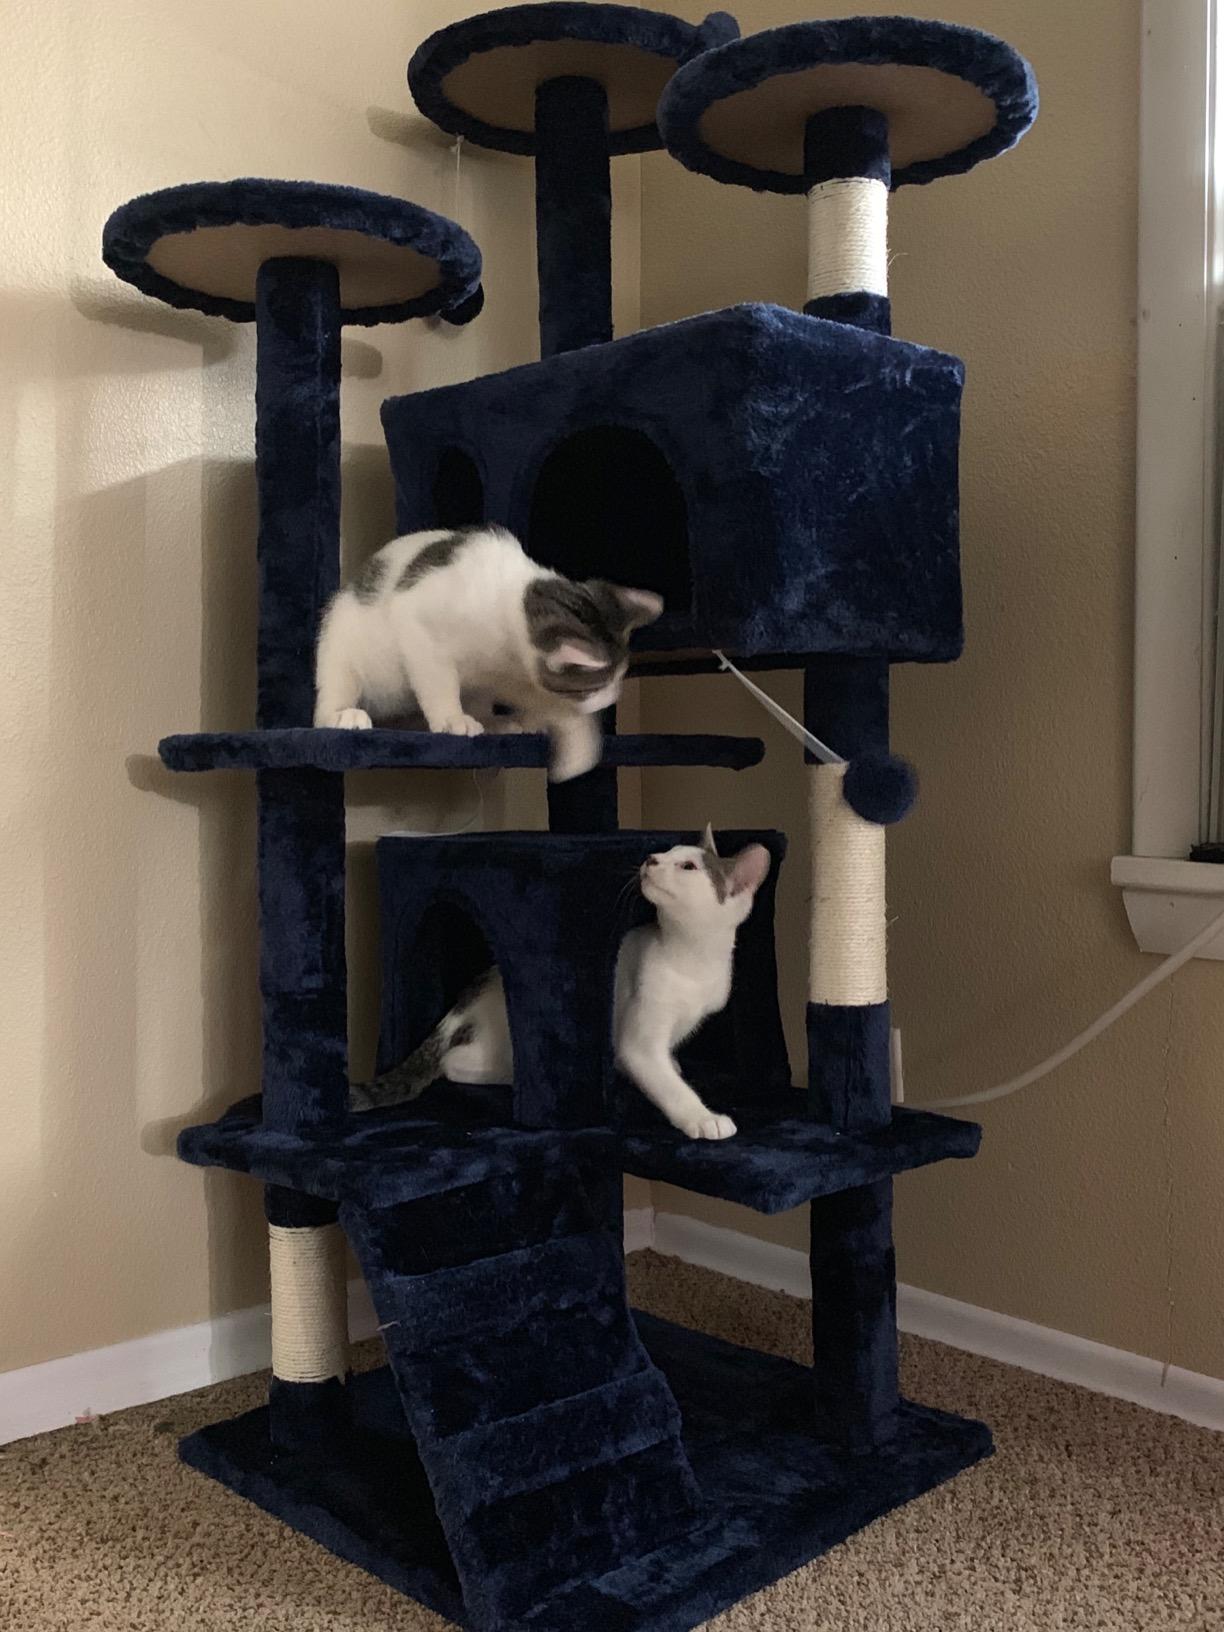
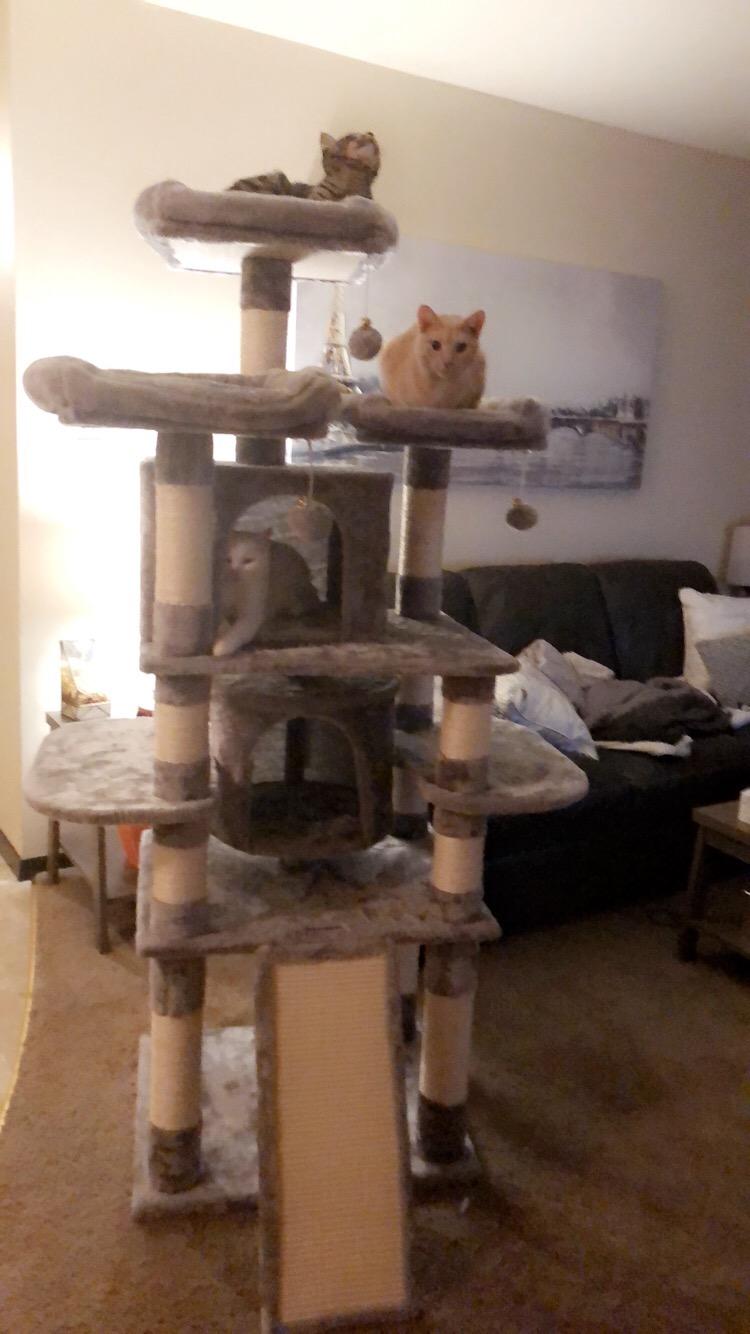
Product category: items_cat tree
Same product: no